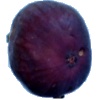
Label: Fig 1